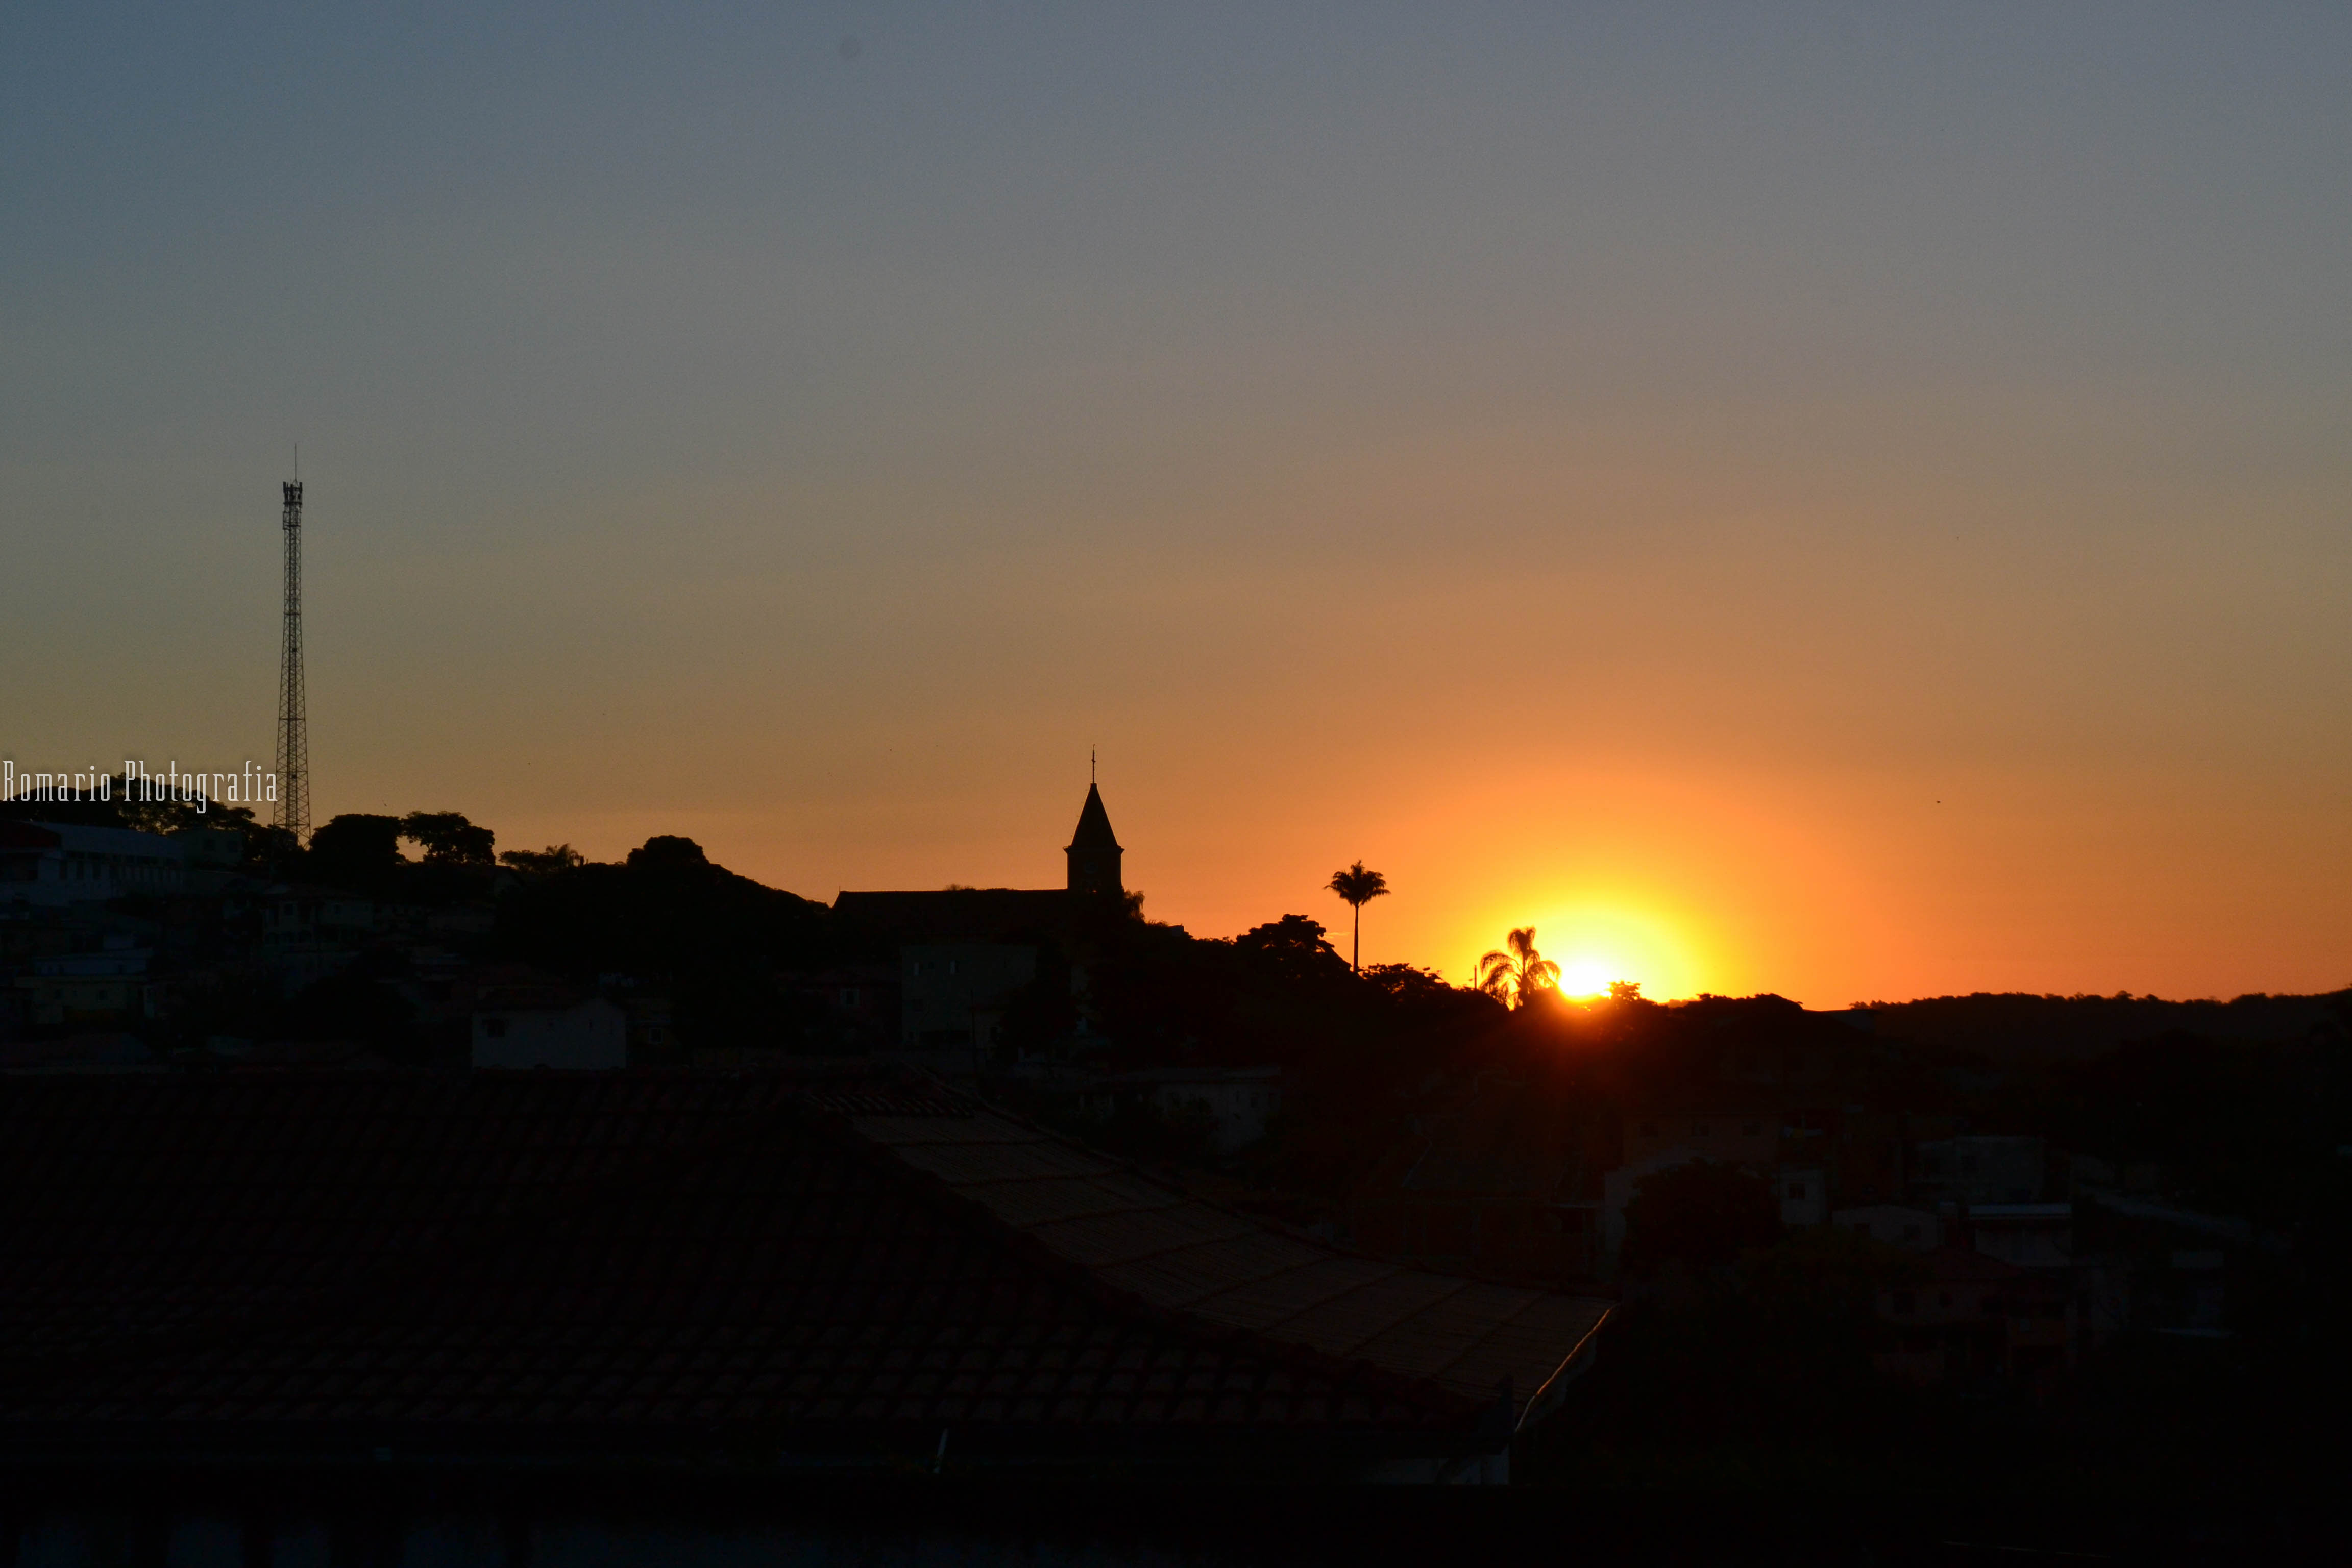
nature, sky, sunset, sunrise, sun, horizon, evening, cloud, morning, dusk, afterglow, sunlight, atmosphere, dawn, silhouette, tree, astronomical object, city, night, photography, geological phenomenon, sea, red sky at morning, backlighting, vacation, heat